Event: Nepal Earthquake
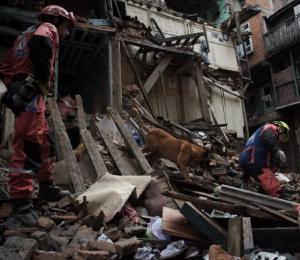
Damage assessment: damage